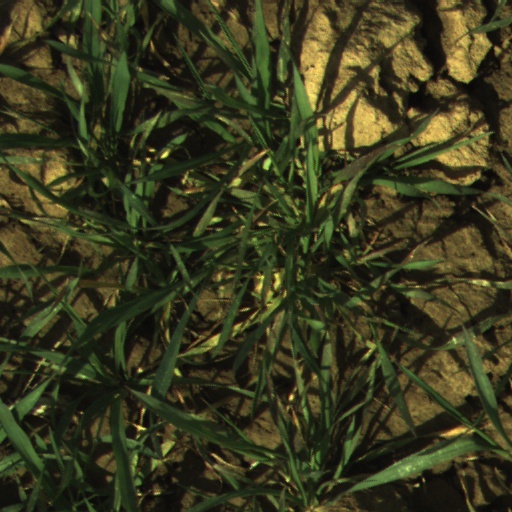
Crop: wheat